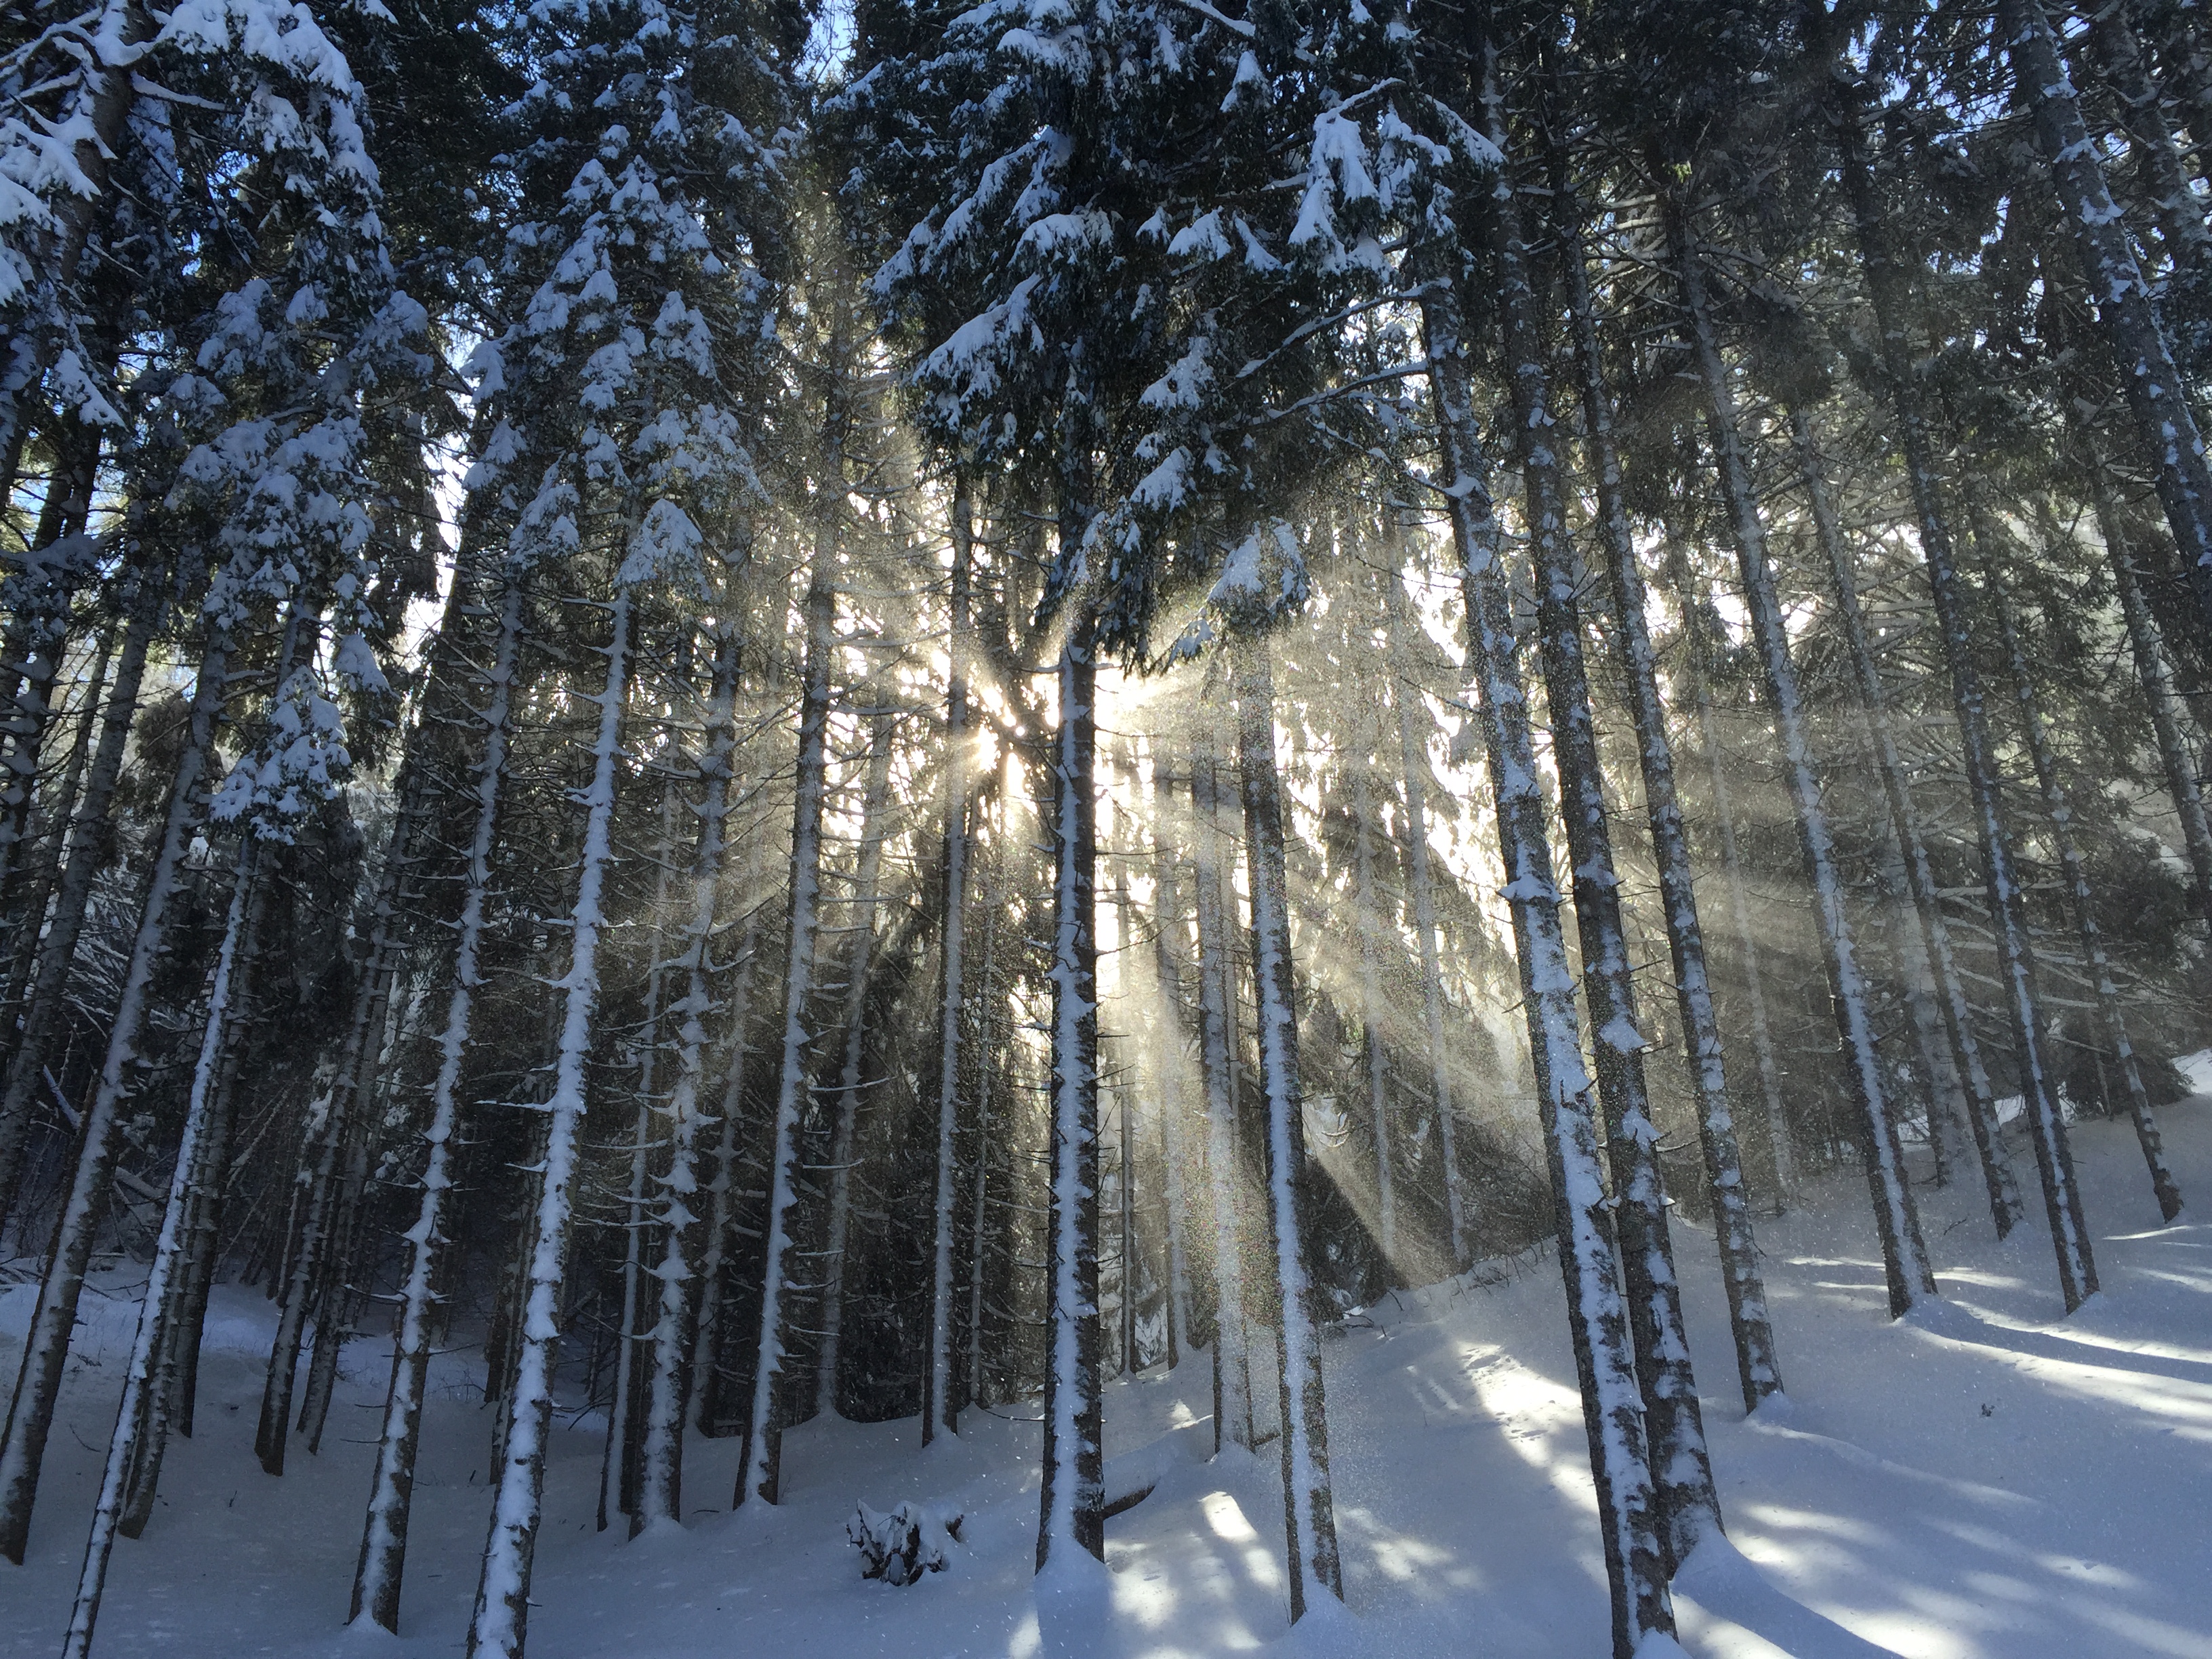
tree, nature, forest, branch, snow, cold, winter, plant, sunlight, frost, ice, birch, weather, season, trees, woods, spruce, sunrays, icicle, habitat, freezing, natural environment, woody plant, land plant